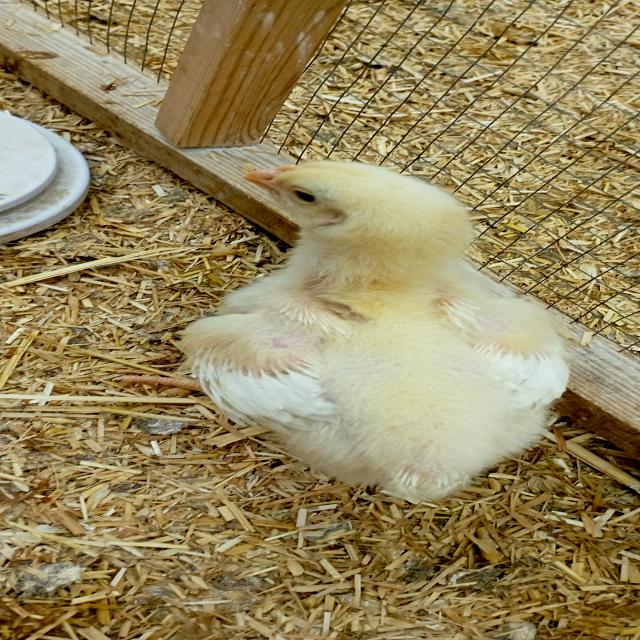
Weight: 398 g